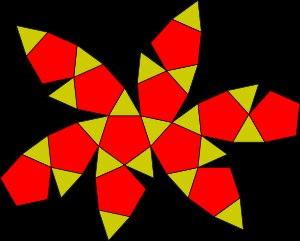
Un icosidodécaèdre est un polyèdre à vingt faces triangulaires et douze faces pentagonales. Un icosidodécaèdre possède 30 sommets identiques, où deux triangles et deux pentagones se rencontrent, et 60 arêtes identiques qui séparent un triangle d'un pentagone. En tant que tel, c'est un solide d'Archimède et plus particulièrement, un polyèdre quasi régulier.